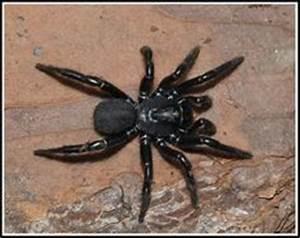
spider